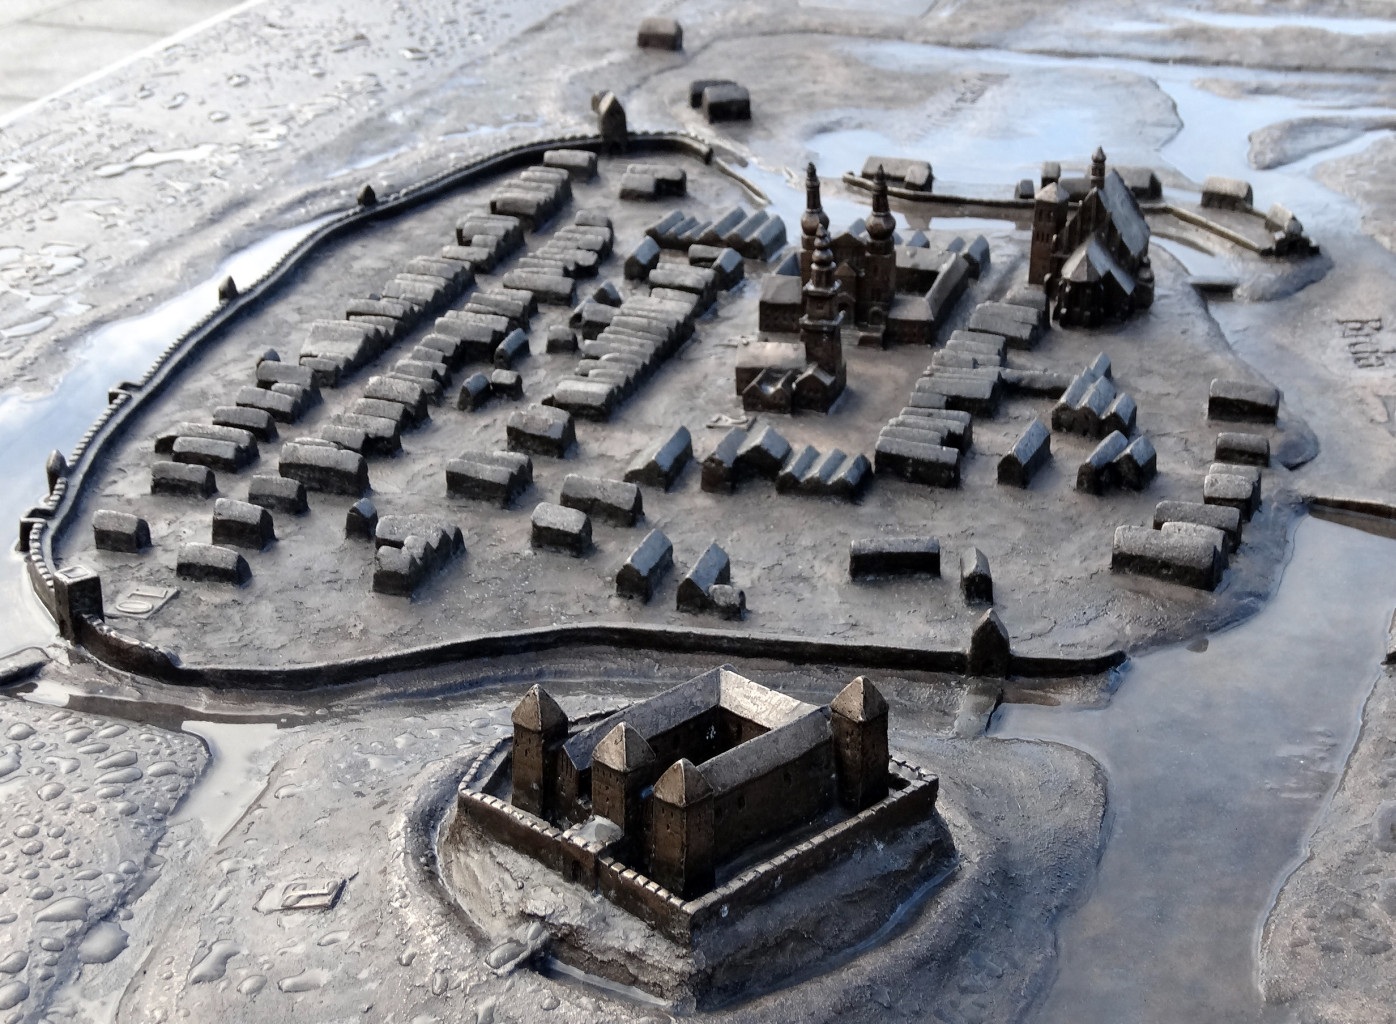
water, snow, model, artwork, old town, medieval, art, poland, bronze, relief, bydgoszcz